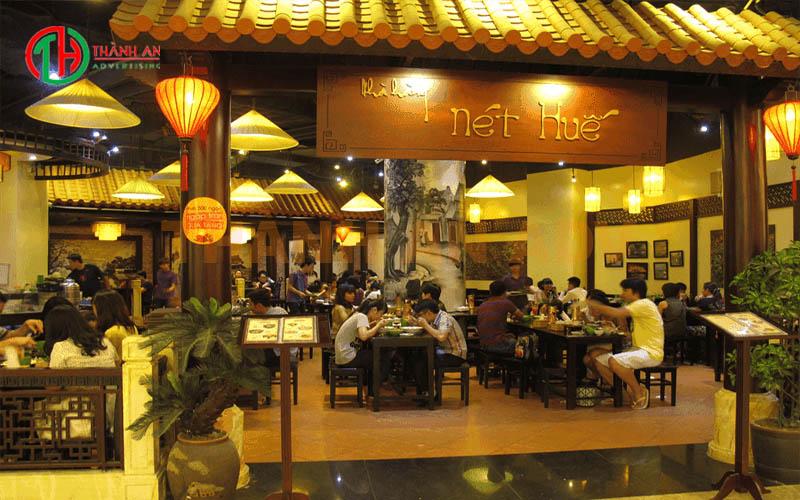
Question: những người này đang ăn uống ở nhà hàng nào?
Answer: họ đang ăn uống trong nhà hàng nét huế